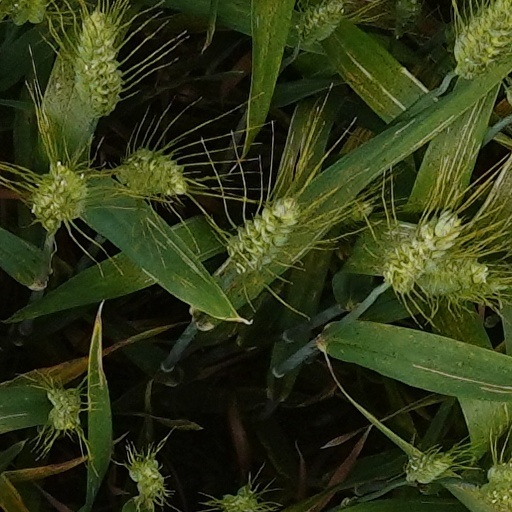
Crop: wheat